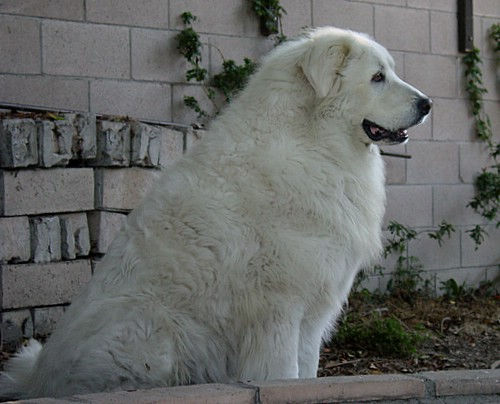
Breed: great pyrenees